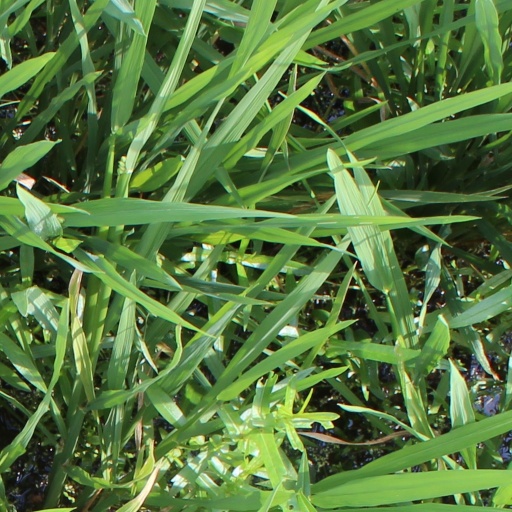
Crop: rice